COVID-19 pandemic in Jordan

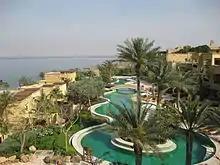
Dead Sea Resorts used by Jordanian authorities to quarantine individuals suspected of being infected with COVID-19

The minister confirmed that all necessary measures have been taken in the hotels and resorts, such as necessary sanitation operations, and banning outside visits.